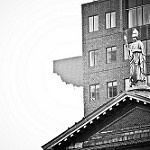
Scene: Outdoor